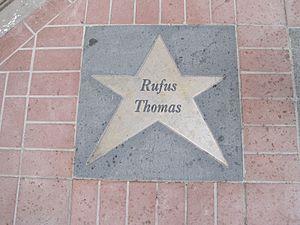
Rufus Thomas est un compositeur, chanteur de blues, de rhythm and blues et de soul américain. Né à Cayce, Mississippi, le 26 mars 1917, il est décédé à Memphis, Tennessee, le 15 décembre 2001.